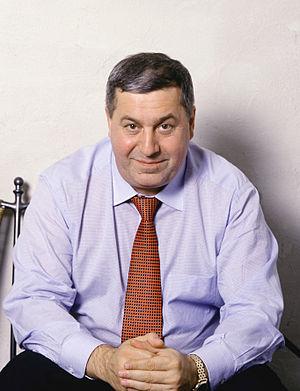
Mikhaïl Safarbekovitch Goutseriev est un oligarque russe né en 1958, dont la fortune est estimé à 2.9 milliards de $US. Il était ainsi classé 314ᵉ de la liste des milliardaires du monde en 2007 publiée par le magazine américain Forbes pour l'année 2007. Il est le fondateur de la firme pétrolière Roussneft, qui a été rachetée en août 2007 par Oleg Deripaska, fidèle de Vladimir Poutine.